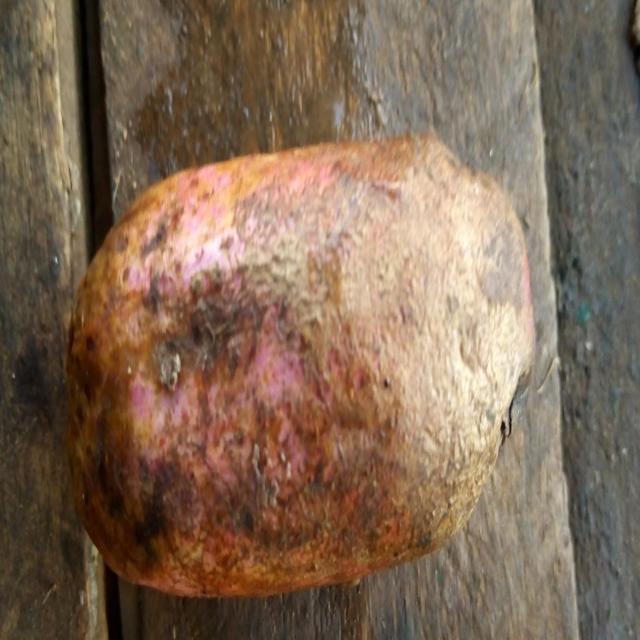
Plum grade: rotten